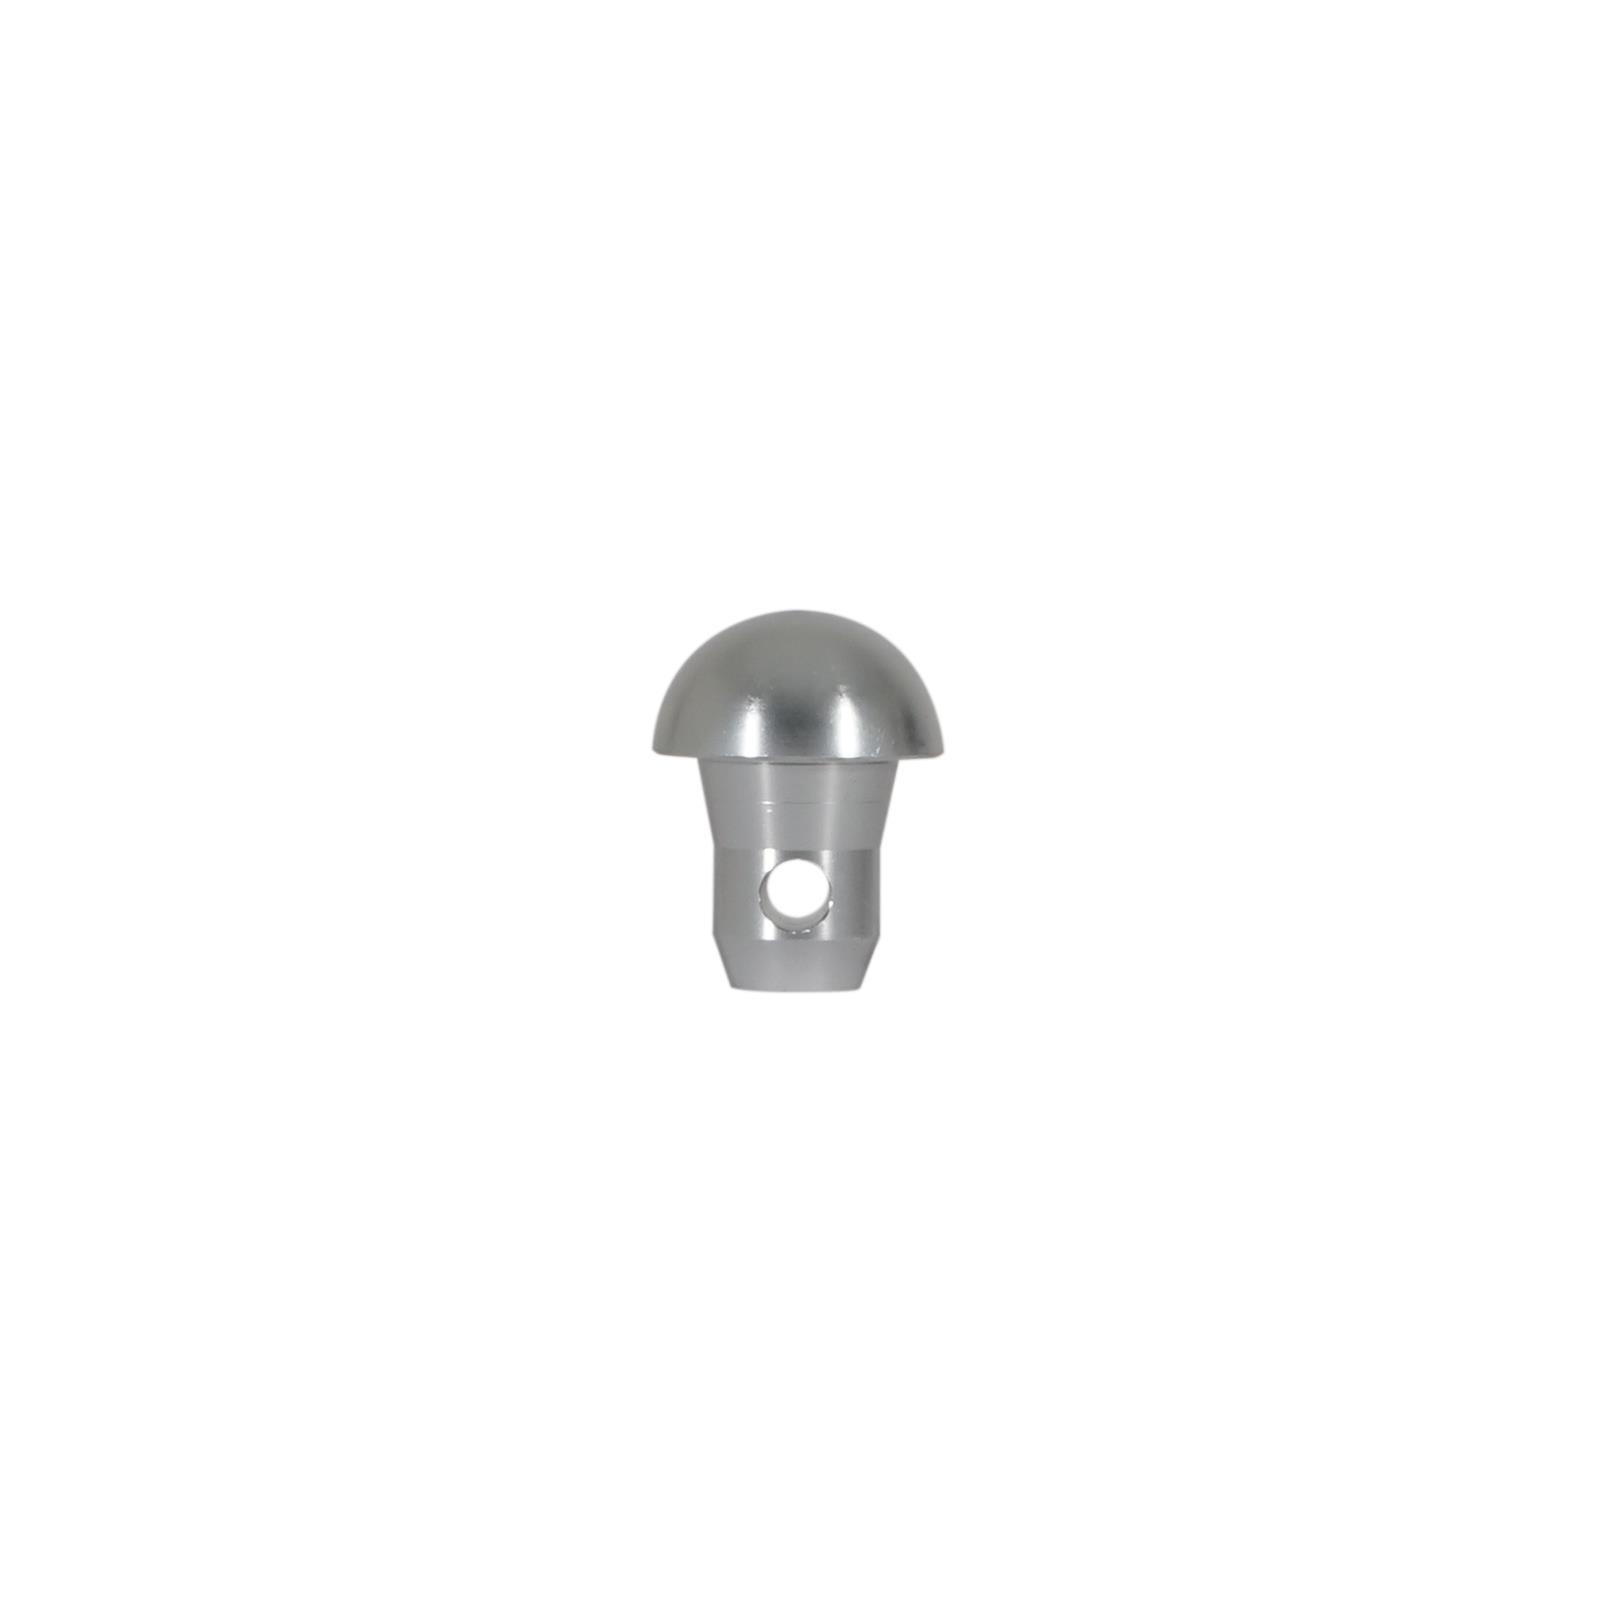
Global Truss F31/32/33/34 Std Series Half Conical Terminal End (DMS-01-3A)
Brand: Global Truss
Description Global Truss F31/32/33/34 Standard Half Conical Terminal End Specifications F31 F32 F33 and F34 standard truss compatible
Category: Electronics > Audio > Stage Equipment